Eddy Merckx

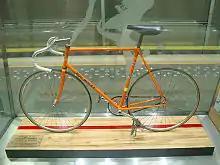
An orange bicycle behind glass.

On the descent of the Col du Cucheron during the race's ninth leg, Merckx's tire punctured, prompting Ocaña to attack with Zoetemelk, Thévenet, and Gösta Pettersson. The group of four finished a minute and a half ahead of Merckx, giving Zoetemelk the lead. The following day Merckx lost eight minutes to Ocaña after a poor showing due to stomach pains and indigestion. At the start of the eleventh stage, Merckx, three teammates, and a couple of others formed a breakaway. Merckx's group finished two minutes in front of the peloton that was led by Ocaña's Bic team. After winning the ensuing time trial, Merckx took back eleven more seconds on Ocaña. The race entered the Pyrenees with the first stage, into Luchon, being plagued by heavy thunderstorms that severely handicapped vision. On the descent of the Col de Menté, Merckx crashed on a left bend. Ocaña, who was trailing, crashed into the same bend and Zoetemelk collided with him. Merckx fell again on the descent and took the race lead as Ocaña was forced to retire from the race due to injuries from the crash. Merckx declined to wear the yellow jersey the following day out of respect for Ocaña. He won two more stages and the general, points, and combination classifications when the race finished in Paris.